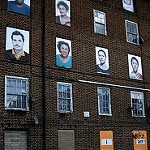
Label: buildings